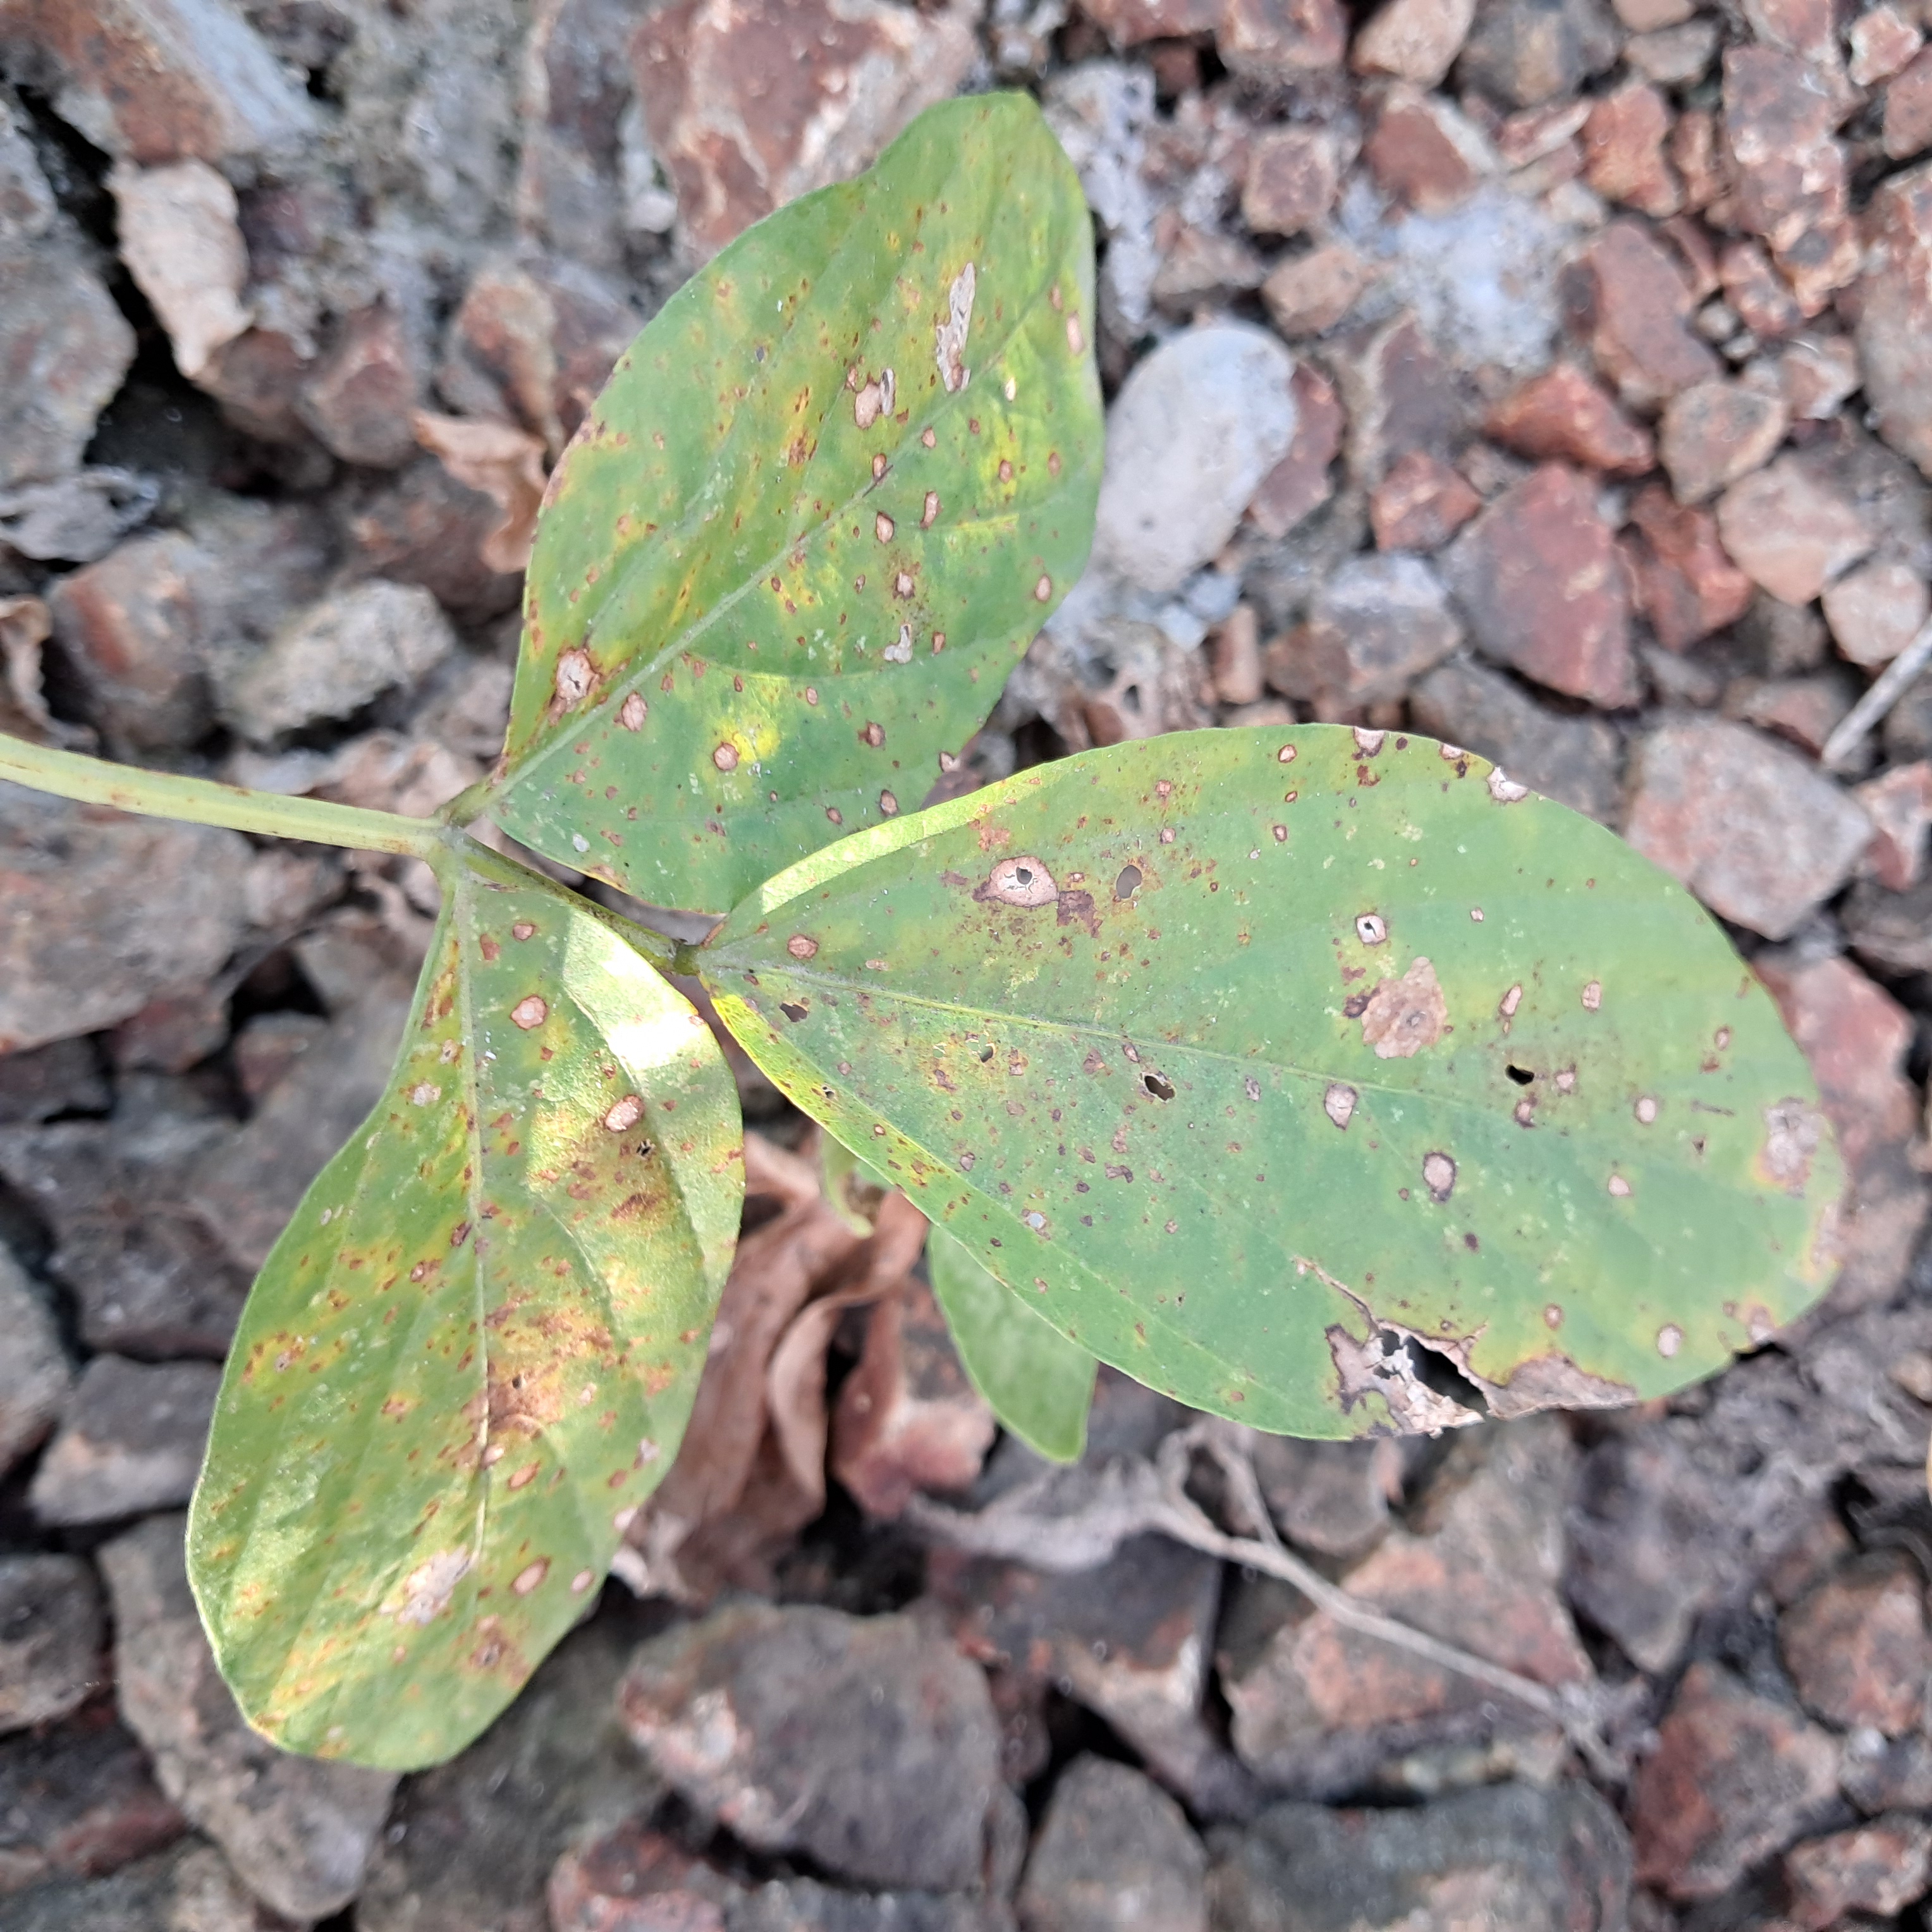
Label: Rust